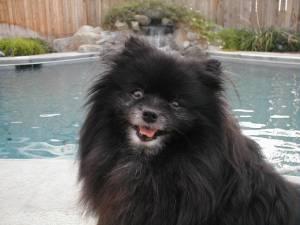
Breed: pomeranian